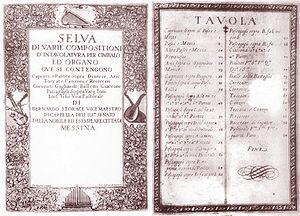
Bernardo Storace est un compositeur, claveciniste et organiste italien de la période baroque.